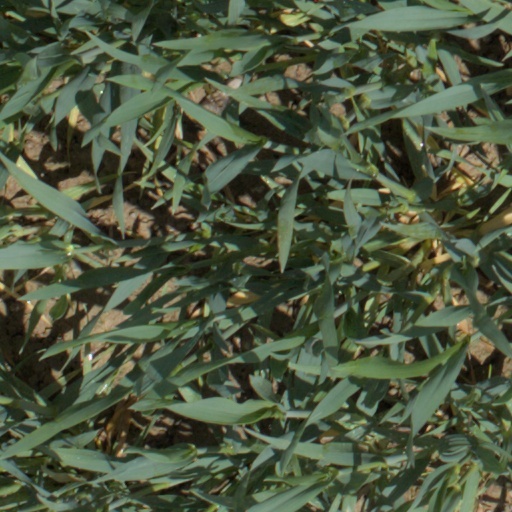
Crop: wheat